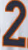
Number: 2